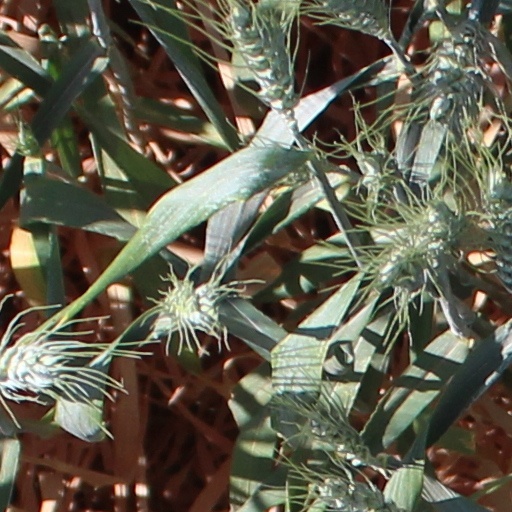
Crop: wheat